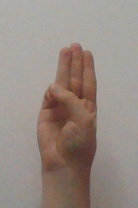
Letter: thaa